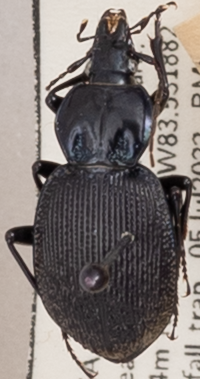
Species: Sphaeroderus stenostomus lecontei
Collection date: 2022-07-05
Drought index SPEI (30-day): -0.938
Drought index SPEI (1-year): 0.536
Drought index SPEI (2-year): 0.866